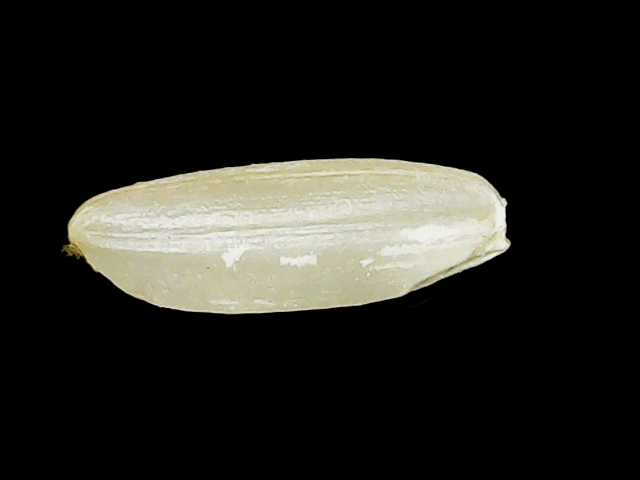
Rice variety: Binadhan12